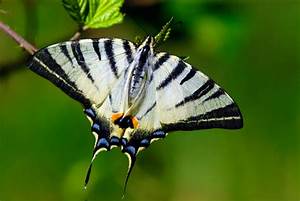
Label: butterfly